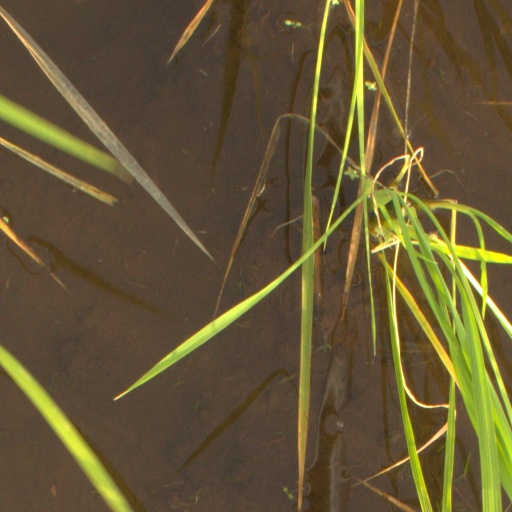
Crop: rice